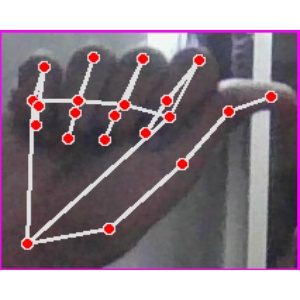
अक्षर: छ